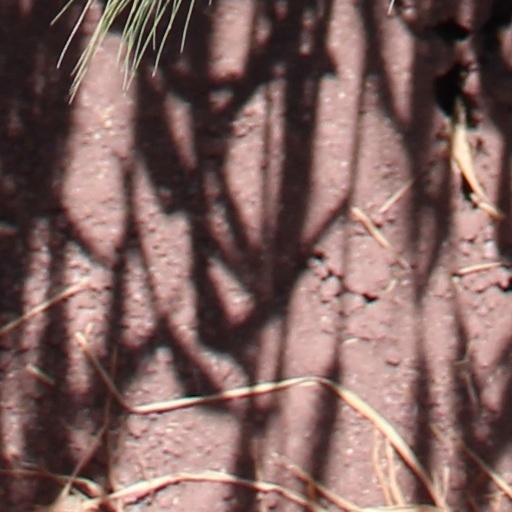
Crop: wheat